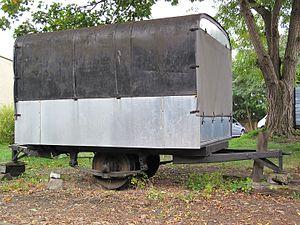
La remorque De Dion-Bouton NF 61 ex-CFD Lozère, au Musée des tramways à vapeur et des chemins de fer secondaires français, à Butry-sur-Oise le 3 octobre 2010.
La Ligne Florac - Sainte-Cécile-d'Andorge est une ancienne ligne ferroviaire française à écartement métrique et à voie unique. Construite sur les départements de la Lozère et du Gard, elle était exploitée par la Compagnie de chemins de fer départementaux.
Le musée des tramways à vapeur et des chemins de fer secondaires français est situé à côté de la gare de Valmondois, à Butry-sur-Oise dans le Val-d'Oise, à 30 km au nord de Paris. Ce musée présente une collection de véhicules ferroviaires des anciens chemins de fer départementaux, sauvegardés et remis en état par les bénévoles d'une association. De 1986 à 2017, il était possible de parcourir, certains jours, une petite ligne à voie métrique longue d'un kilomètre, dite « chemin de fer des impressionnistes », avec certains véhicules anciens du musée. Cependant, en novembre 2007, trois blocs de rocher décrochés de la colline sont tombés sur la voie. Le terminus de cette voie est devenu inaccessible du fait d'un éboulement. Les trains vapeur ne roulaient donc plus au-delà de la rue de Parmain, soit sur cinq cents mètres de ligne de 2008 à 2017. En 2017, le reste de la ligne est abandonné et déposé en fin d'année. Un nouveau site est en création dans l'Oise au départ de Crèvecœur-le-Grand. Un début d'exploitation a eu lieu sur 1,6 km en 2017.